Rodeo

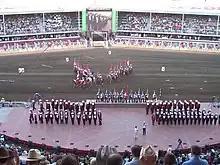
The Calgary Stampede field with marching band onstage in Calgary, Alberta, 2007

The first rodeo in Canada was held in 1902 in Raymond, Alberta, when Raymond Knight funded and promoted a rodeo contest for bronc riders and steer ropers called the Raymond Stampede. Knight also coined the rodeo term "stampede" and built rodeo's first known shotgun-style bucking chute. In 1903, Knight built Canada's first rodeo arena and grandstand and became the first rodeo producer and rodeo stock contractor.